2016 Duck Commander 500

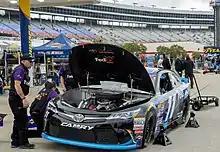
Hamelin's car being inspected before the race

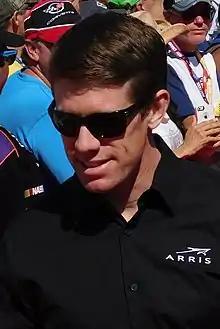
Carl Edwards scored the pole position.

Carl Edwards scored the pole for the race with a time of 27.748 and a speed of . He said after the session that he sure does "like it here, I really enjoy Texas. I have a lot of friends here. This is a fun place to race. The tire, I don’t know what the other guys feel, the tire and downforce package for me lets me feel like I can go into the corner and move around and feel the tire underneath me. Even in qualifying, there were times when I got a little sideways and it slid a little bit and I could recover and that’s really fun as a race car driver. Hopefully the race goes well. We have some practice later. I just cannot thank my guys on this Stanley Tools Camry enough, they are unbelievable.” After qualifying second, Joey Logano said that he was "really good in (Turns) 1 and 2. That's where we beating the 19. And then I went in there the last time, and it didn't turn like it was, and I was like, "Oh, no, that's our good area…’ We actually fixed 3 and 4, and we were pretty good down there. But we kind of flip-flopped, and we needed both... Just (with) another run on the tires, it's so hard to go faster at this track."